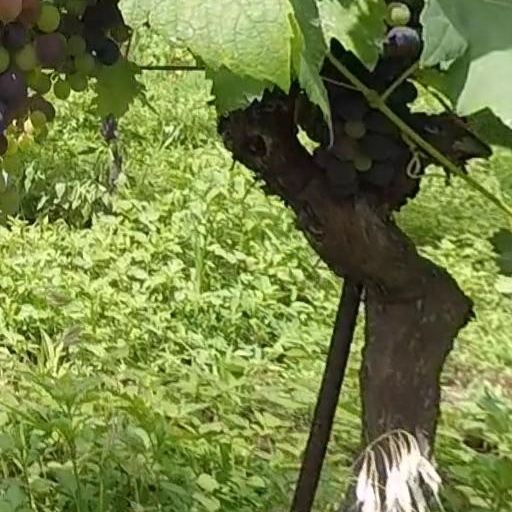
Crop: grape